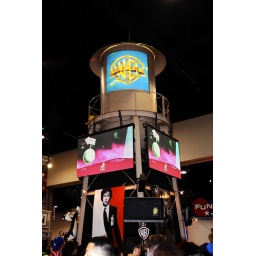
The WB water tower in Warner Bros booth.